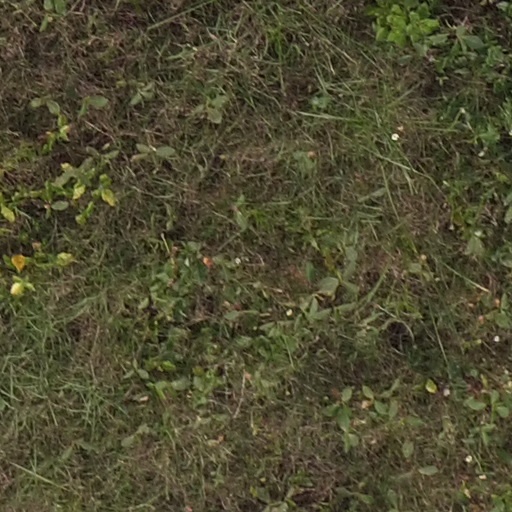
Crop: maize; corn